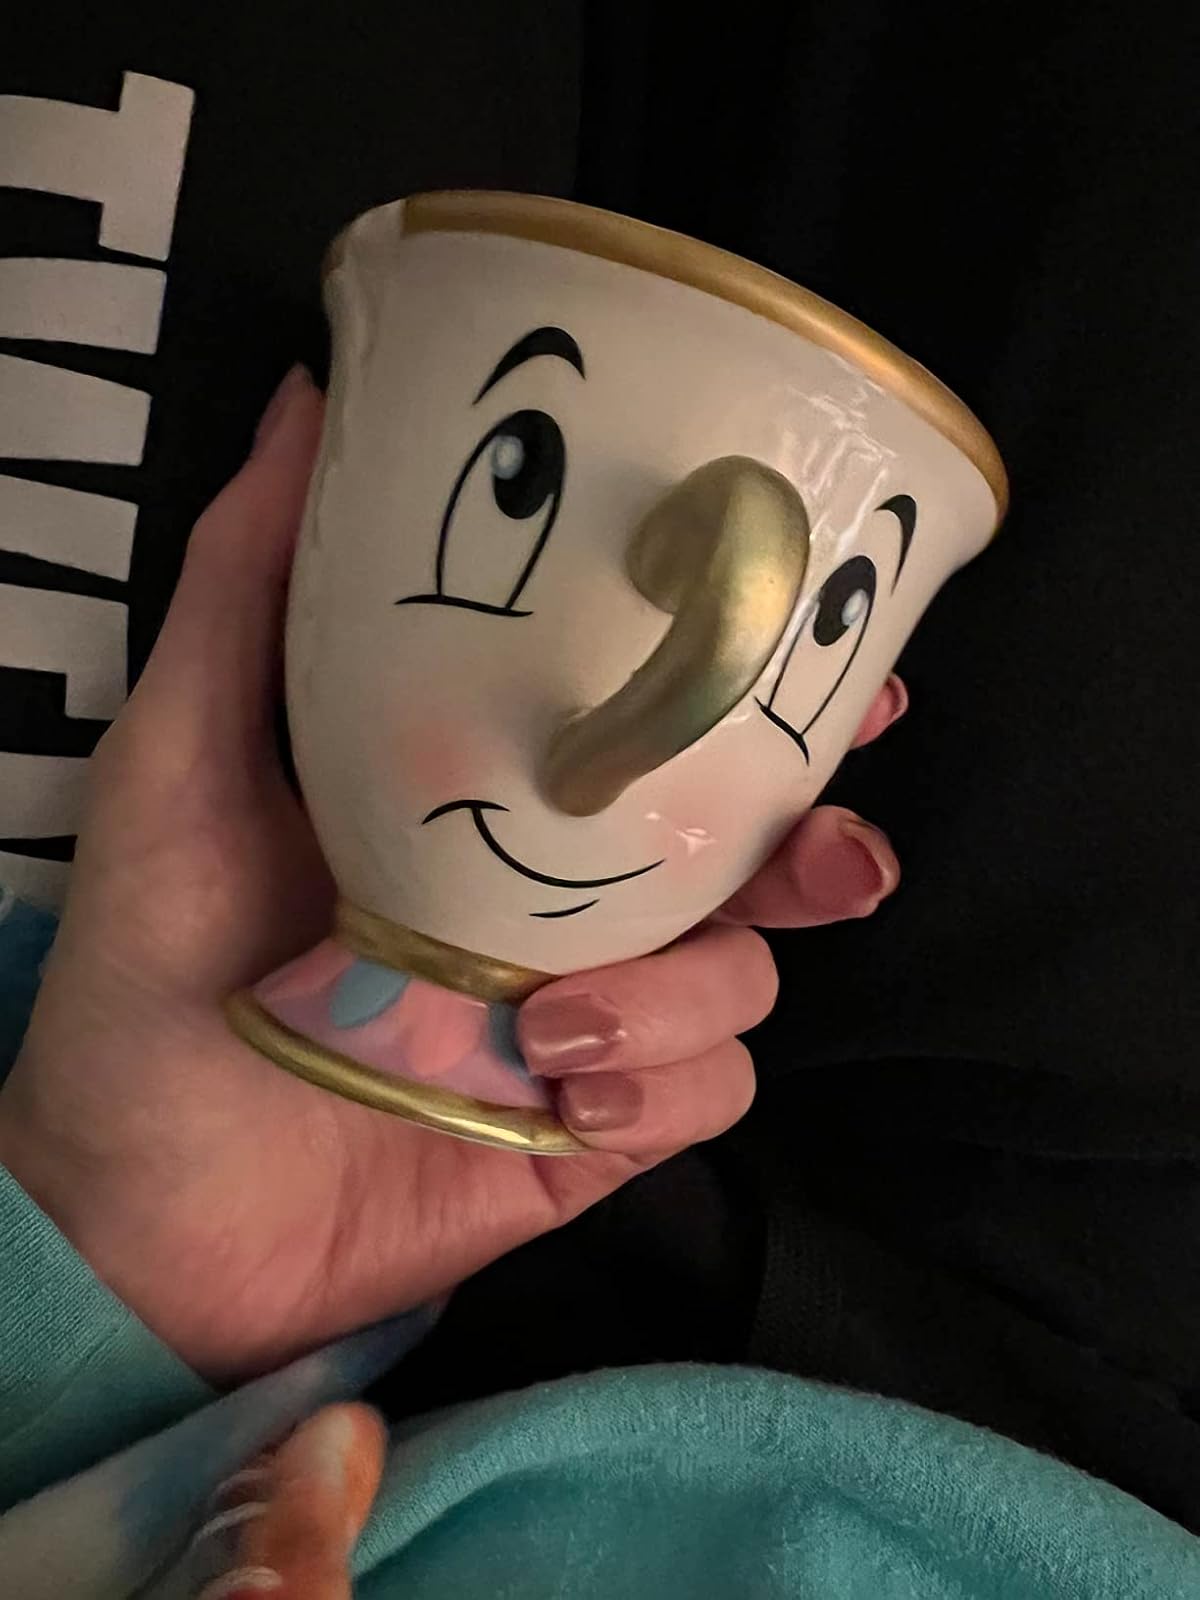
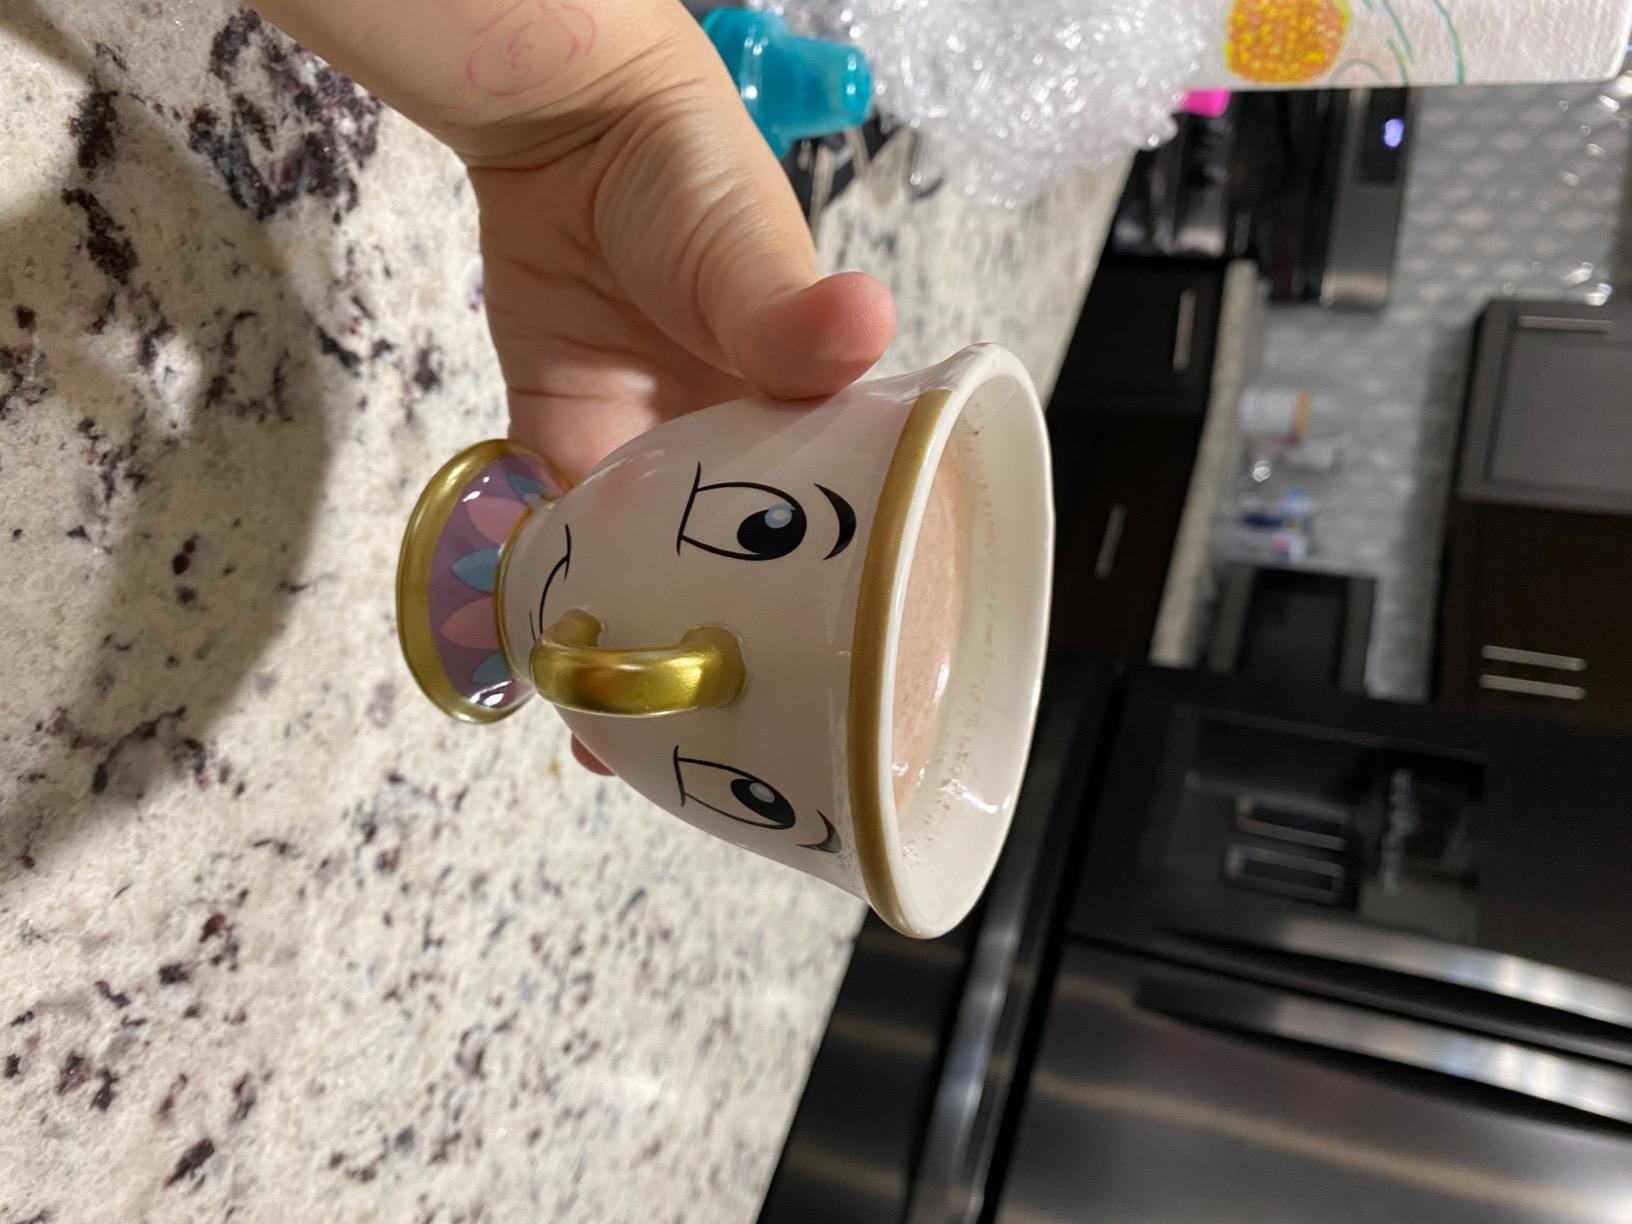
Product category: items_mug
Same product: yes